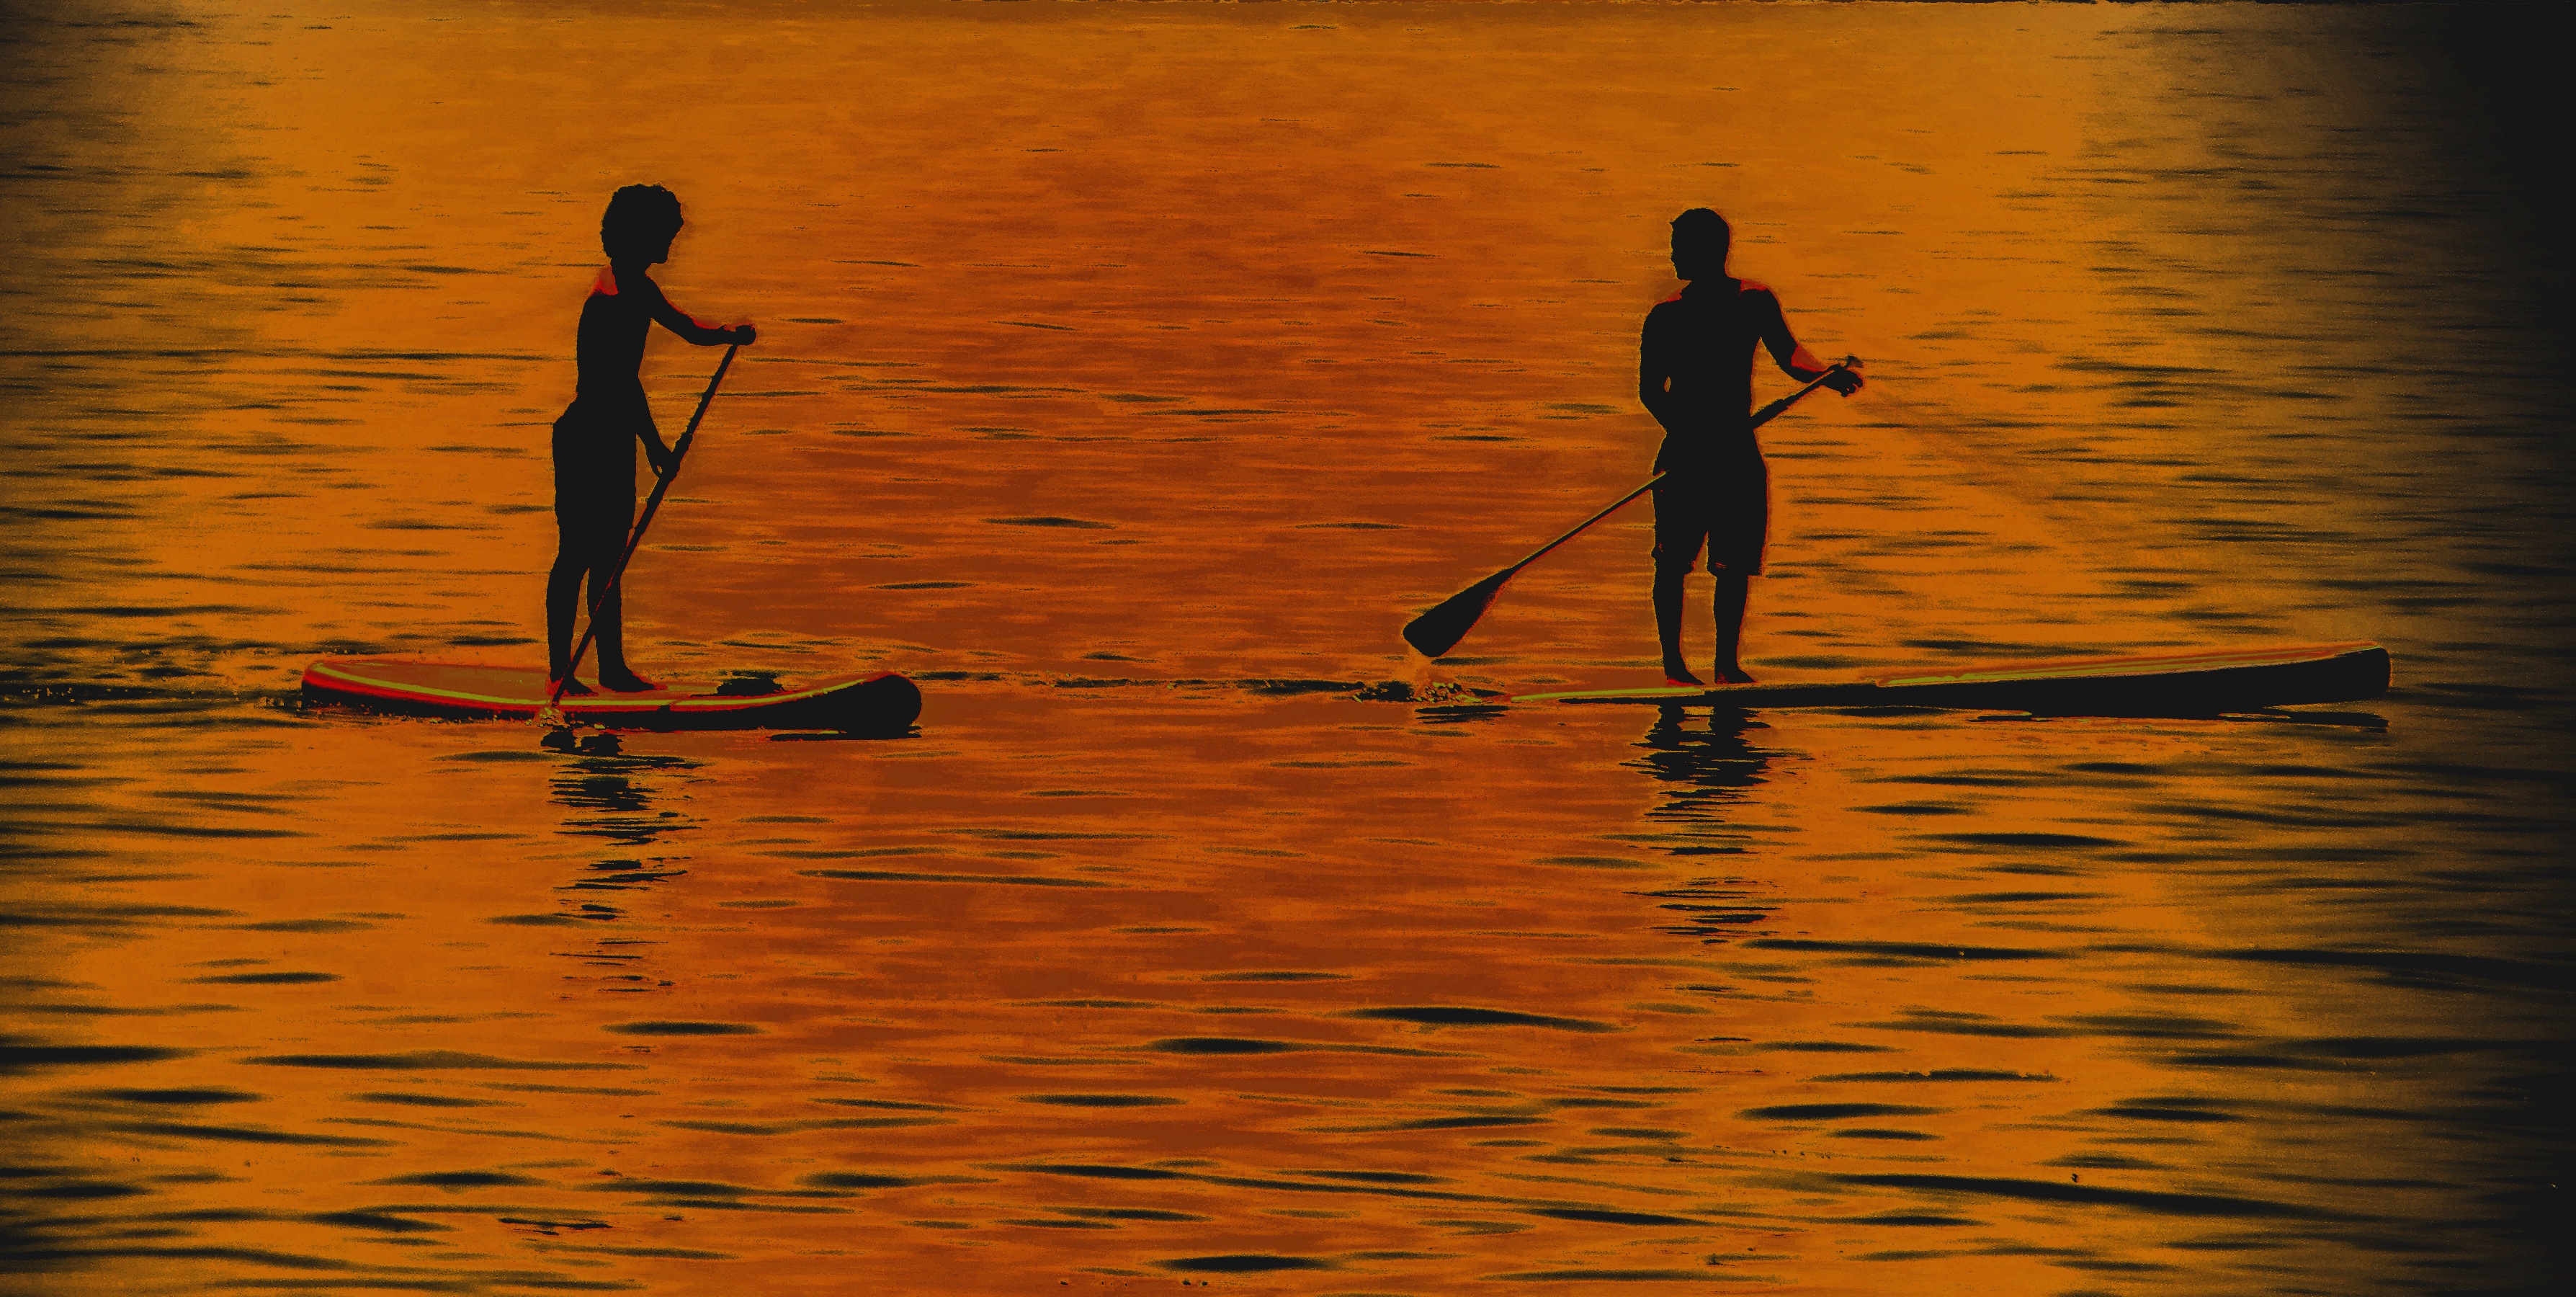
sea, water, ocean, silhouette, sunset, sport, morning, wave, swim, surf, paddle, reflection, shadow, silhouettes, water sports, padeln, contrast images, surfing equipment and supplies